Bible Belt (Netherlands)

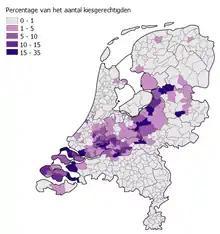
Areas where the Dutch Christian right Reformed Political Party (SGP) received a significant number of votes in 2010, largely co-extensive with the Dutch Bible Belt

The Bible Belt is a strip of land in the Netherlands with the highest concentration of conservative orthodox Reformed Protestants in the country. Although the term is of recent origin (named by analogy after the Bible Belt of the United States) the Dutch Bible Belt has existed for many generations.